Zygoballus sexpunctatus

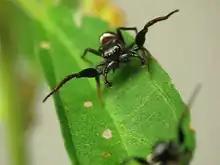
Photograph showing ritualized agonistic behavior between Z. sexpunctatus males

Male "Zygoballus sexpunctatus" spiders are known to exhibit elaborate courtship displays. As a male approaches a female, it will typically raise and spread its first pair of legs and vibrate its abdomen. If the female is receptive, it will often vibrate its abdomen as well. The specific patterns of courtship behavior, however, vary between individuals.